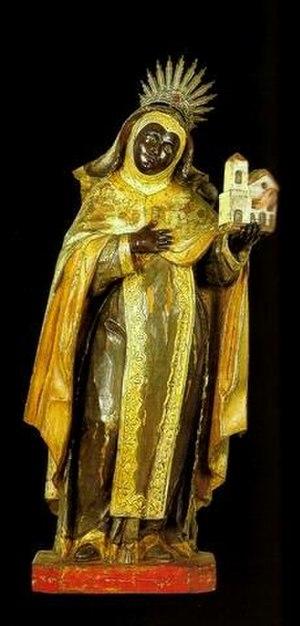
Iphigénie est une sainte du Iᵉʳ siècle dont la vie est relatée dans La Légende dorée.